Parasitism

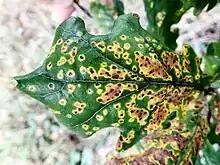
Leaf spot on oak. The spread of the parasitic fungus is limited by defensive chemicals produced by the tree, resulting in circular patches of damaged tissue.

Parasites infect sympatric hosts (those within their same geographical area) more effectively, as has been shown with digenetic trematodes infecting lake snails. This is in line with the Red Queen hypothesis, which states that interactions between species lead to constant natural selection for coadaptation. Parasites track the locally common hosts' phenotypes, so the parasites are less infective to allopatric hosts, those from different geographical regions.